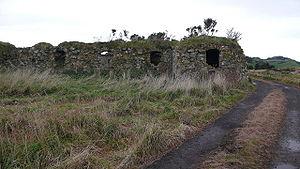
Cette liste recense les principaux châteaux du council area d'East Lothian en Écosse.